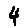
Label: 4